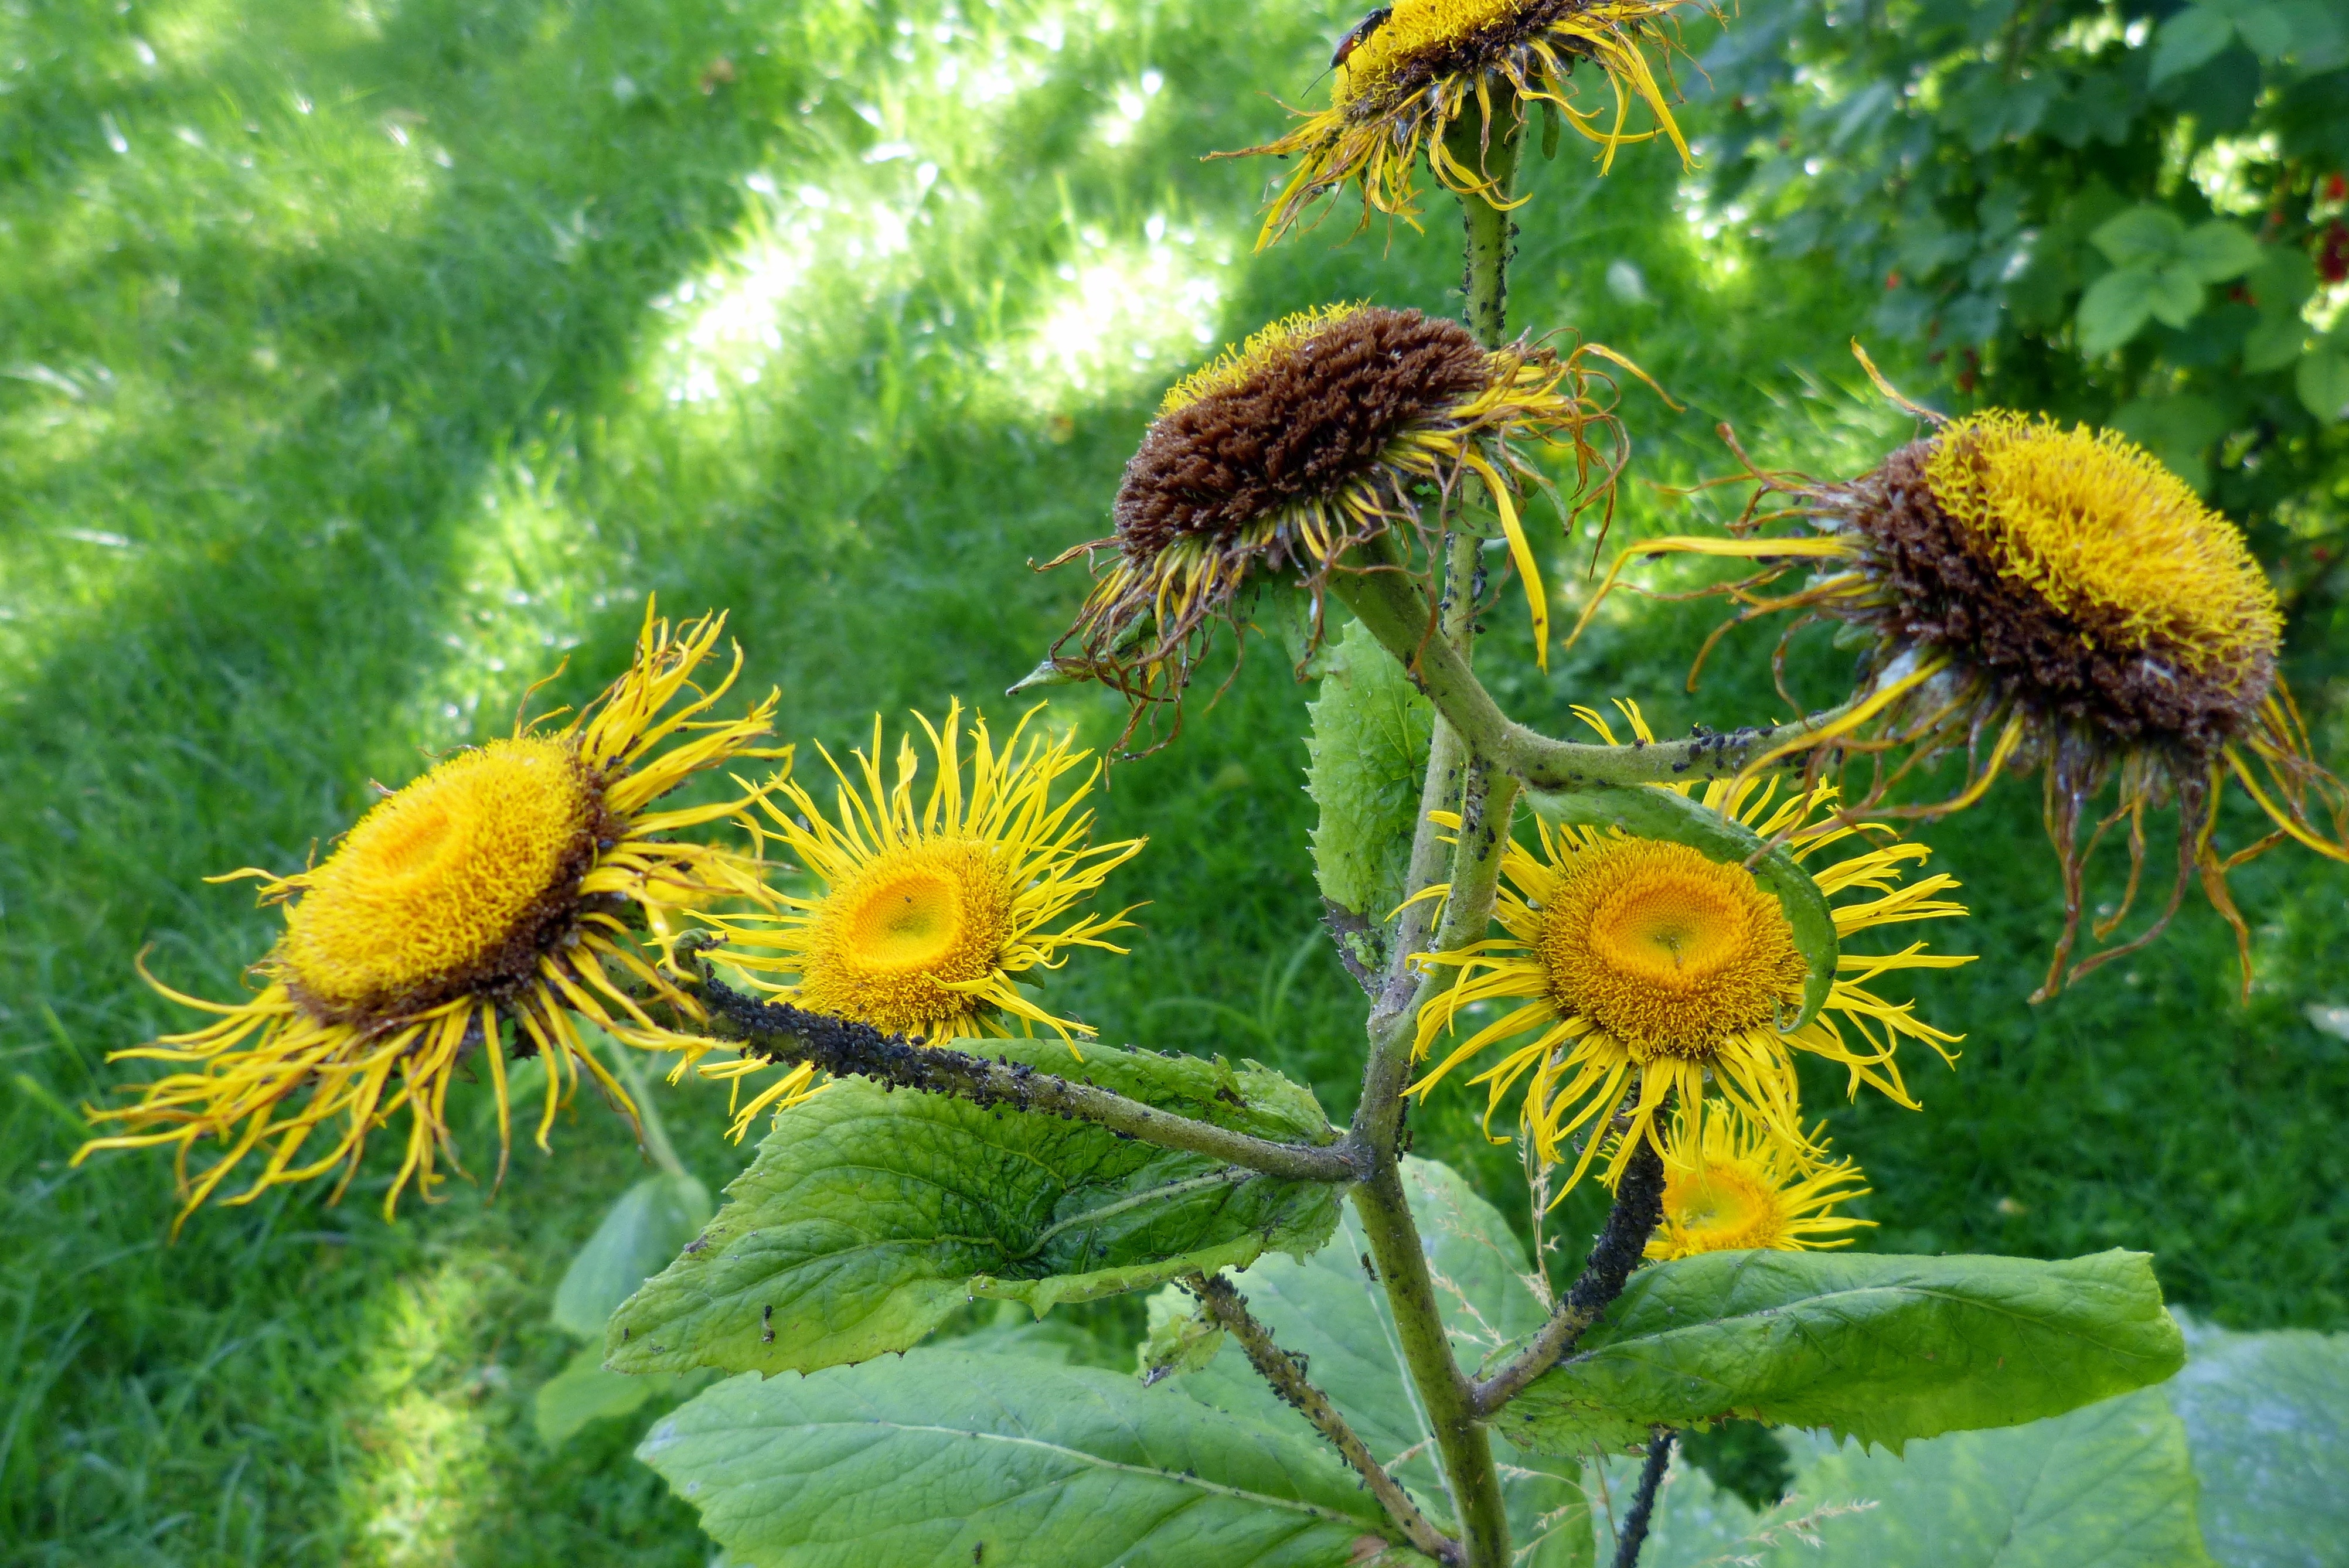
plant, field, meadow, prairie, flower, botany, yellow, flora, fauna, sunflower, wildflower, flowers, flowering plant, daisy family, asterales, inula, sunflower seed, land plant